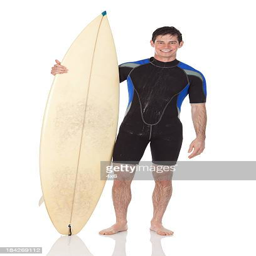
man standing with a surfboard